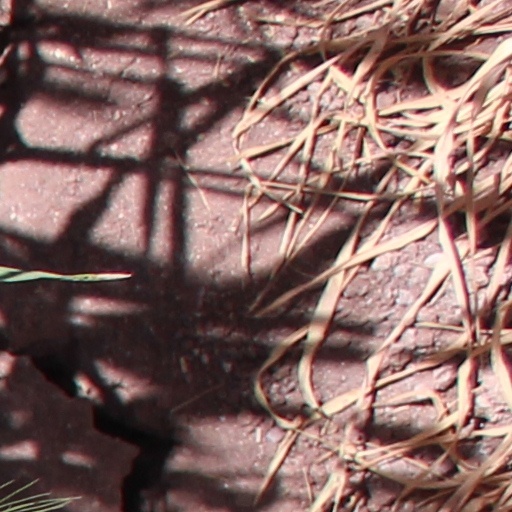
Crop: wheat